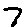
Label: 7